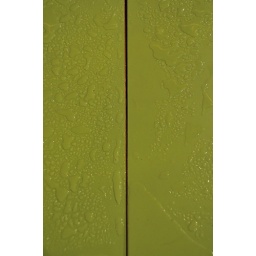
The table in green